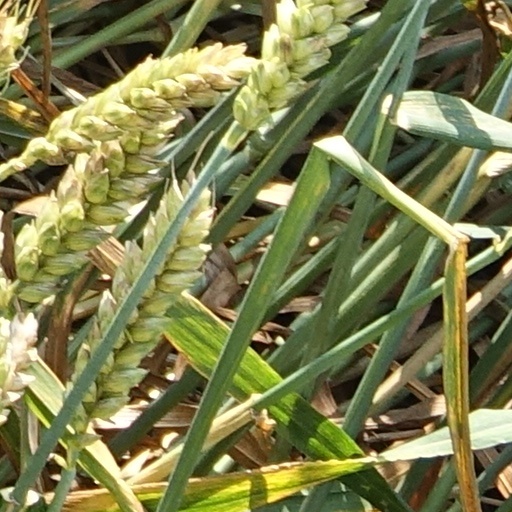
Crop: wheat